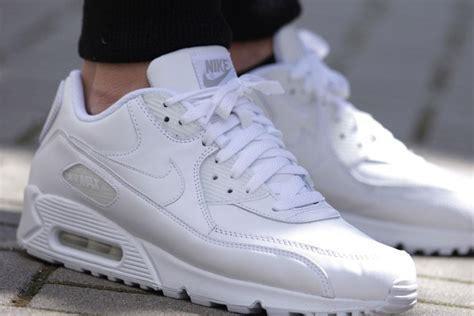
Brand: Nike
Model: Air Max 90 Leather